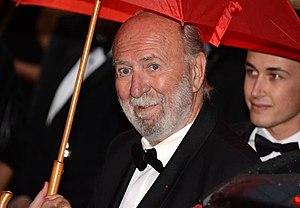
Jean-Pierre Marielle au festival de Cannes